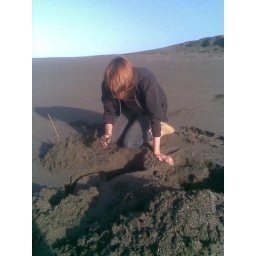
11-30-2009 3:09p.m. Analise on the beach in Ferndale, we were digging to find the water and create moats